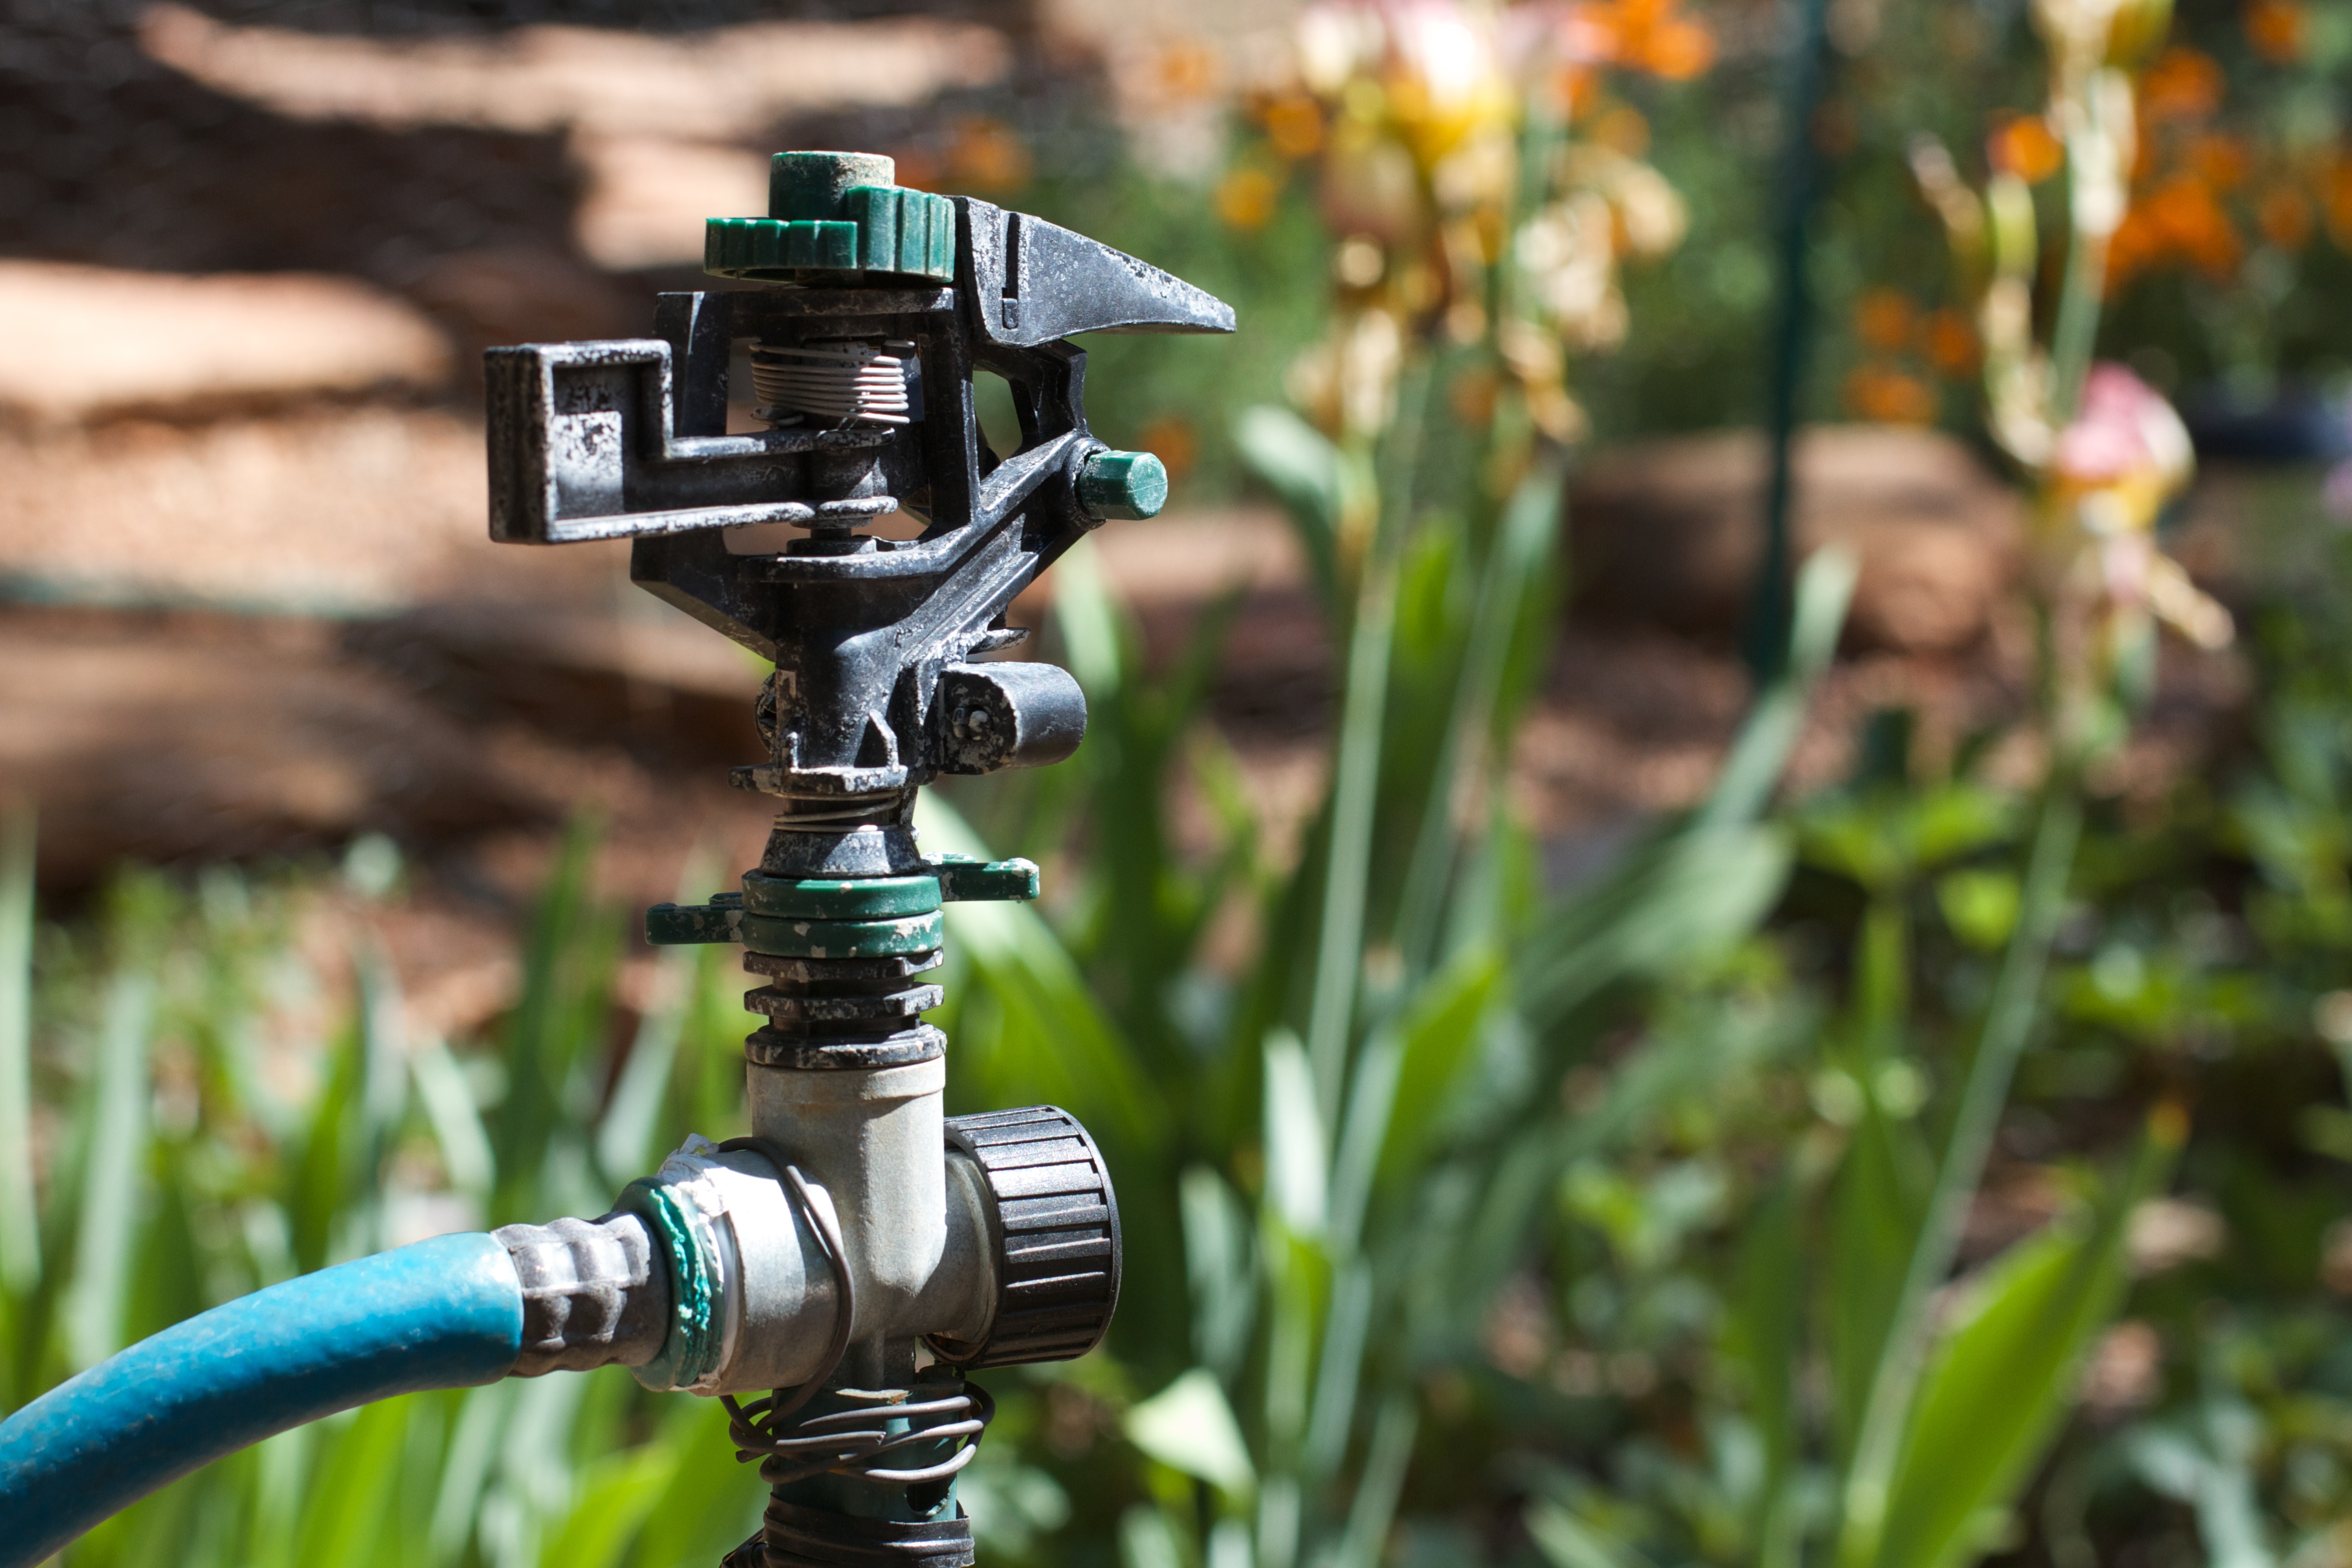
light, flower, bicycle, green